Leeds Forge Company

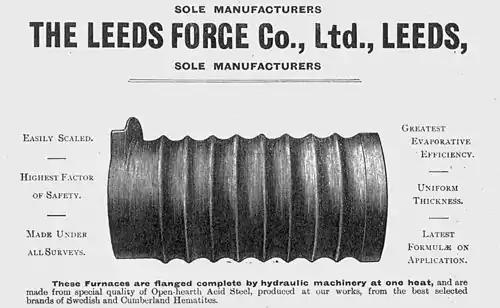

Fox registered a patent for his Corrugated Furnace in 1877. The Corrugated Furnace consisted of an iron (later steel) tube that was heated and swaged (later rolled) under pressure to form corrugations, increasing the surface area of the tube and thus allowing a greater energy transfer from the heat source to the boiler while also providing additional resistance to boiler pressure. James Humphreys of Barrow-in-Furness placed the initial order for six furnaces of diameter and long. The next year Fox succeeded in obtaining an order for two American ships and had secured U.S. patents by 1880. The German company Schulz, Knaudt of Essen began Licensed production of the Corrugated Furnace that same year. Leeds Forge rejected license applications from other companies including Taylor Bros, Clarence Ironworks, Leeds and John Brown & Company, Atlas Works, Sheffield. In 18982 Fox introduced the rolling process which led to the commercial success of the furnace, which were routinely fitted to ships both in the United Kingdom and United States.